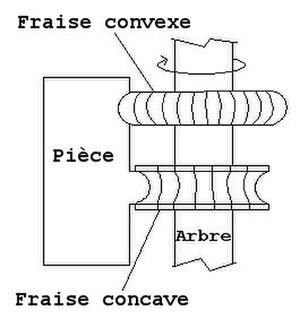
Schéma de fraises demi-cercle
La fraise est un outil qui permet d'usiner la matière. Elle est généralement utilisée sur une fraiseuse pour faire du fraisage.